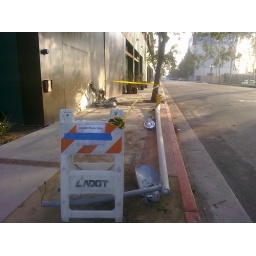
The big hole someone's car made in the side of my office building.